Henry G. Chiles Jr.

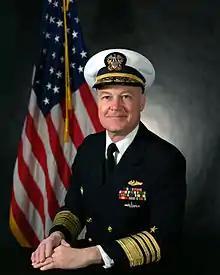
Admiral Henry G. Chiles Jr.

Henry Goodman Chiles Jr. (born January 5, 1938) is a retired United States Navy four star admiral who served as Commander in Chief, United States Strategic Command (USCINCSTRAT), from 1994 to 1996, the first naval officer to command all of the strategic nuclear forces of the United States.